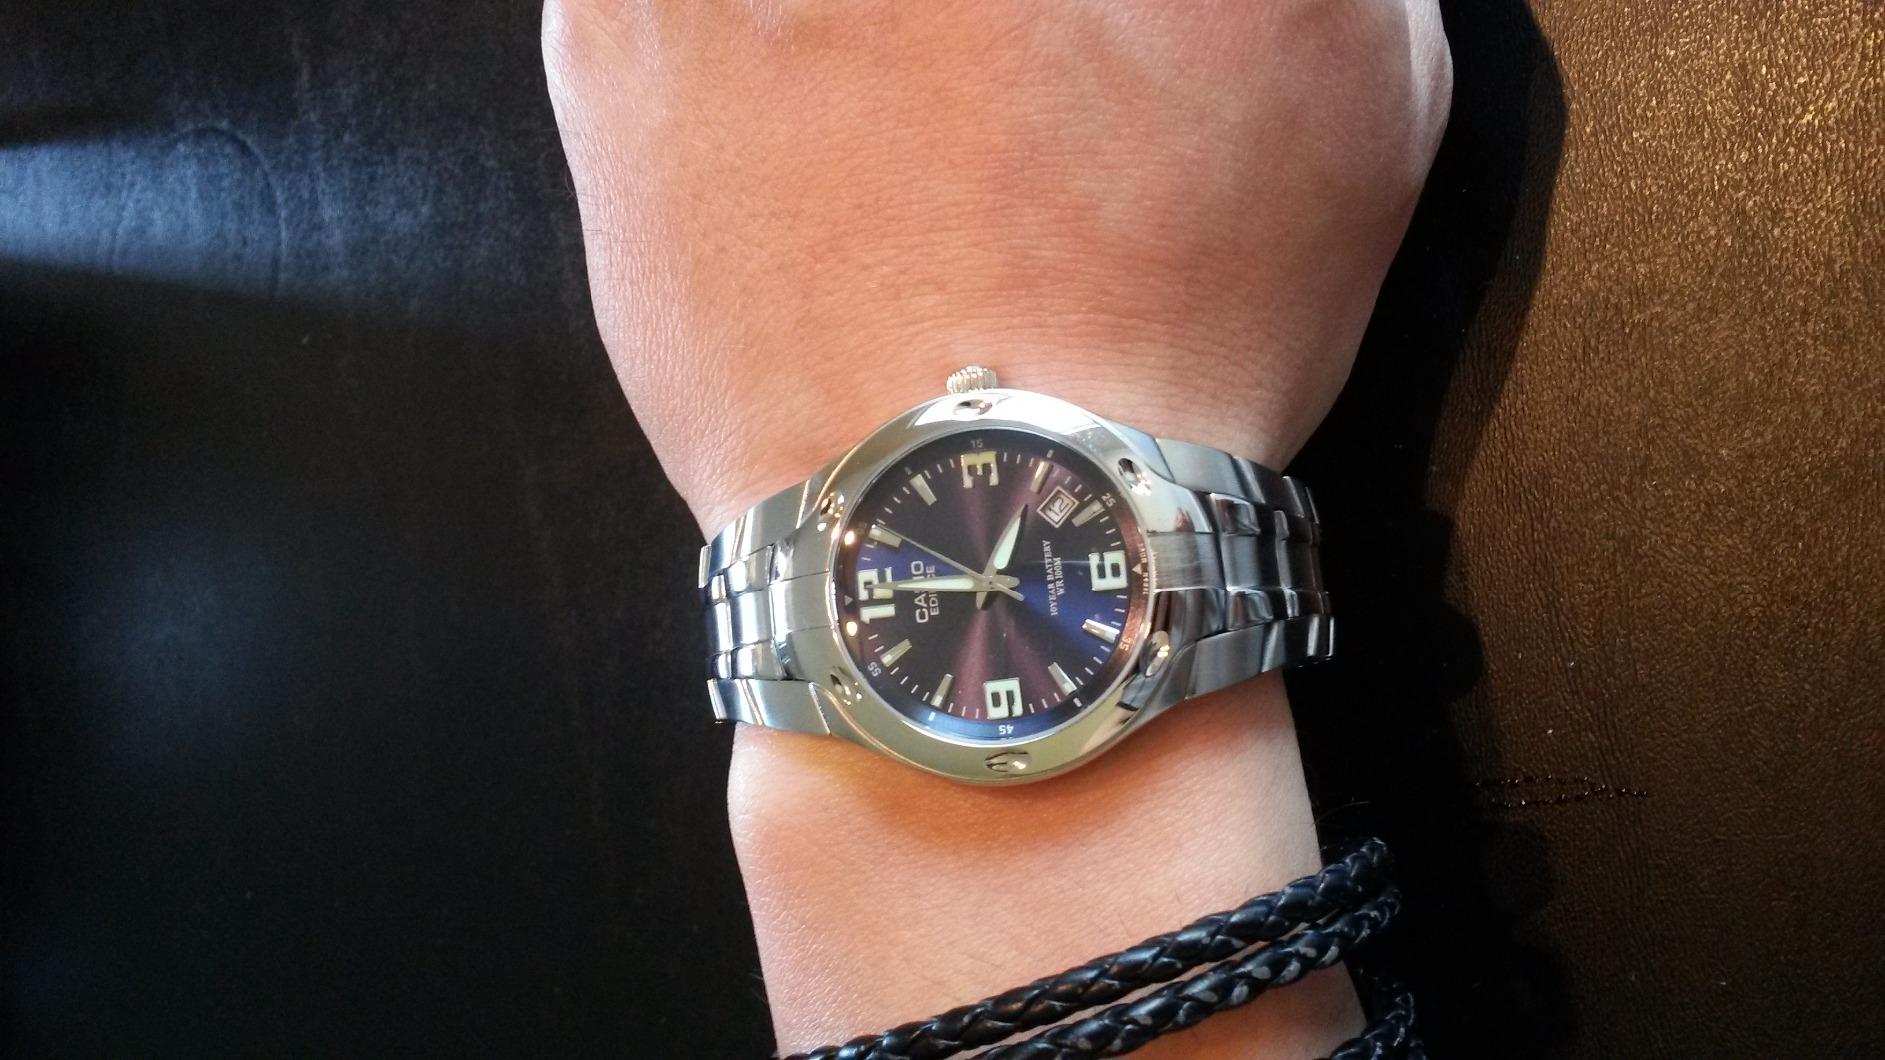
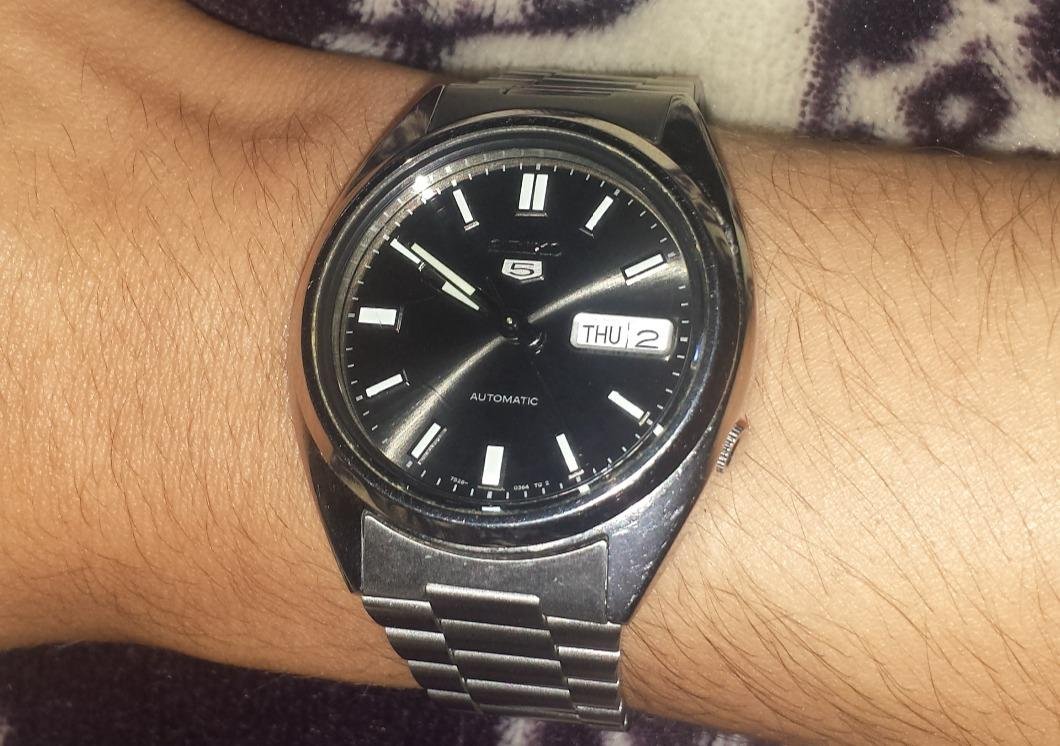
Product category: accessories_watch
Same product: no